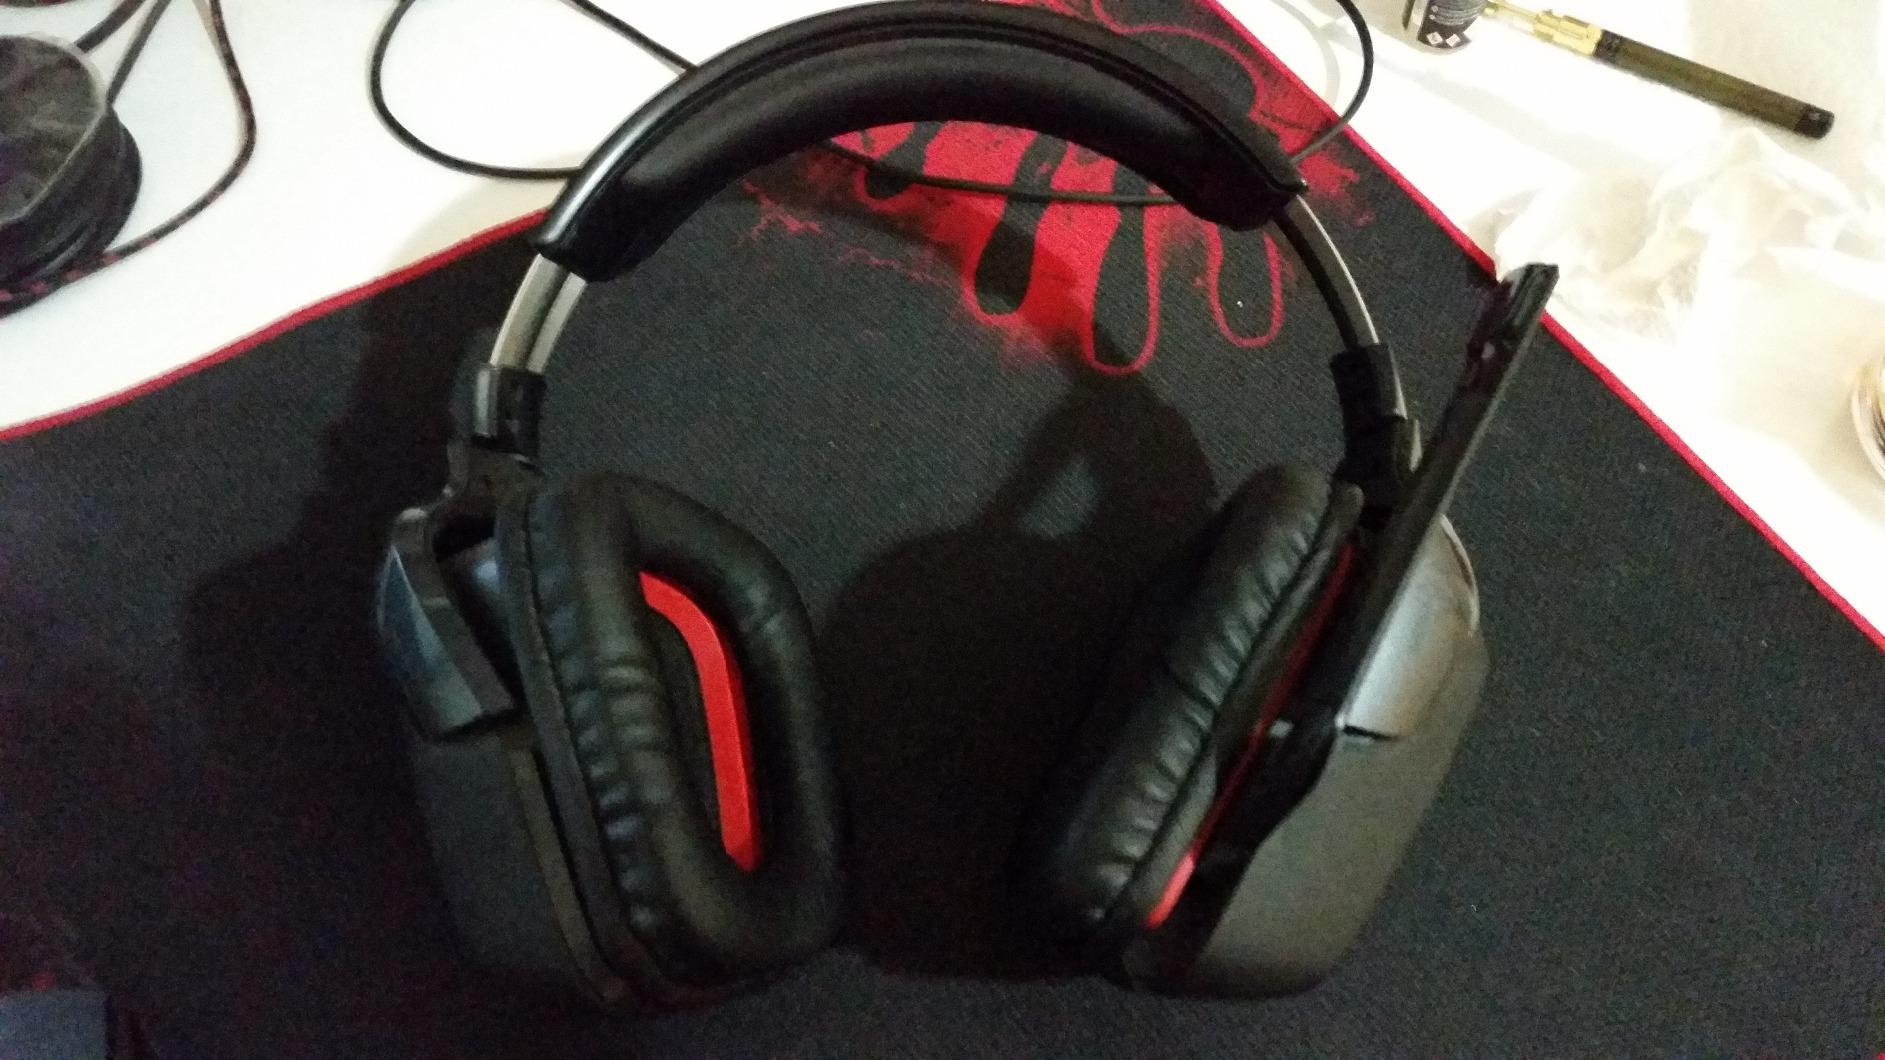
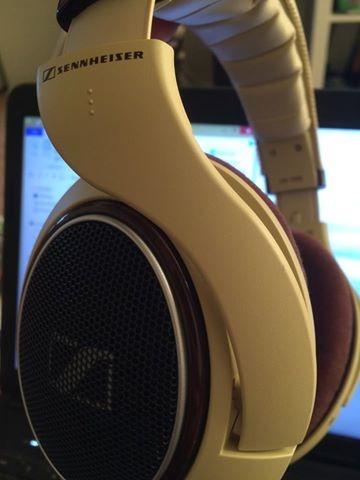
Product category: headphones
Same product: no